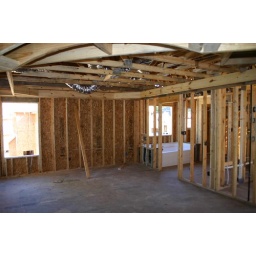
Standing in the sitting area in the master bedroom. Master bath to the right.